Stefano Magno

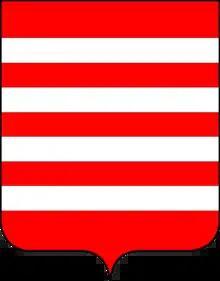
Coat of arms of the Magno family

Stefano Magno (around 1499 – 14 October 1572) was a Venetian chronicler.